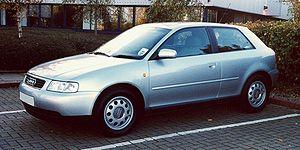
L'Audi A3 est une automobile bicorps de catégorie « compacte » construite par Audi depuis 1996. La version actuelle date de 2013.
Produite entre 1996 et début 2003, l'Audi A3 est une voiture de tourisme compacte du constructeur automobile allemand Audi. Avec cette première génération d'Audi A3, le constructeur propose pour la première fois un véhicule de cette taille, le tout avec le même choix de moteurs que celui disponible sur les Volkswagen Golf IV.